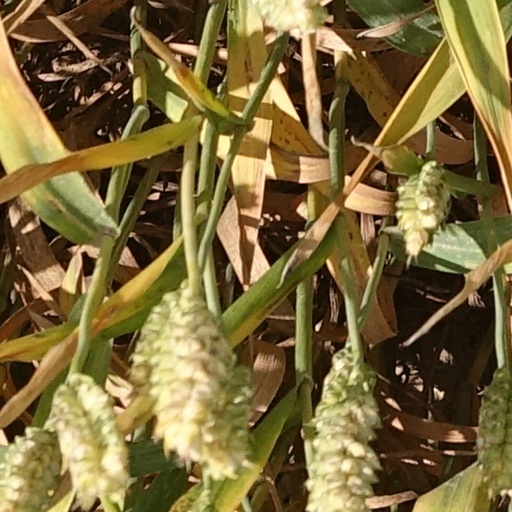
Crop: wheat